John Terry

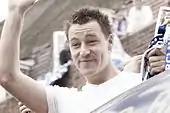
Terry celebrating after Chelsea won the 2005–06 Premier League

Chelsea defended their Premier League title in 2005–06, earning 91 points, and confirming the title with a 3–0 victory against Manchester United.